John Leicester, 1st Baron de Tabley

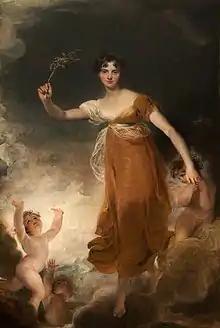
Georgiana, Lady Leicester, (later Lady De Tabley), portrait as "Hope"/"The Branch" by Sir Thomas Lawrence.

Leicester was elected Member of Parliament for Yarmouth, Isle of Wight, in 1791, for Heytesbury, Wiltshire, in 1796, and for Stockbridge, Hampshire, in 1807. In parliament he supported the Prince Regent and soon became one of the Prince's personal friends.